The Dark Side of the Moon

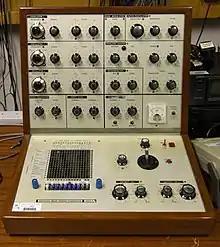
The EMS VCS 3 (Putney) synthesiser

After returning from the US in January 1973, they recorded "Brain Damage", "Eclipse", "Any Colour You Like" and "On the Run", and fine-tuned work from previous sessions. Four female vocalists were assembled to sing on "Brain Damage", "Eclipse" and "Time", and the saxophonist Dick Parry was booked to play on "Us and Them" and "Money". With the director Adrian Maben, the band also filmed studio footage for "". The album was completed and signed off at Abbey Road on 9 February 1973. Gilmour recalled the band listening to the finished album for the first time as "a moment of great joy and of satisfaction and the feeling of achievement that we'd really gone that extra mile".